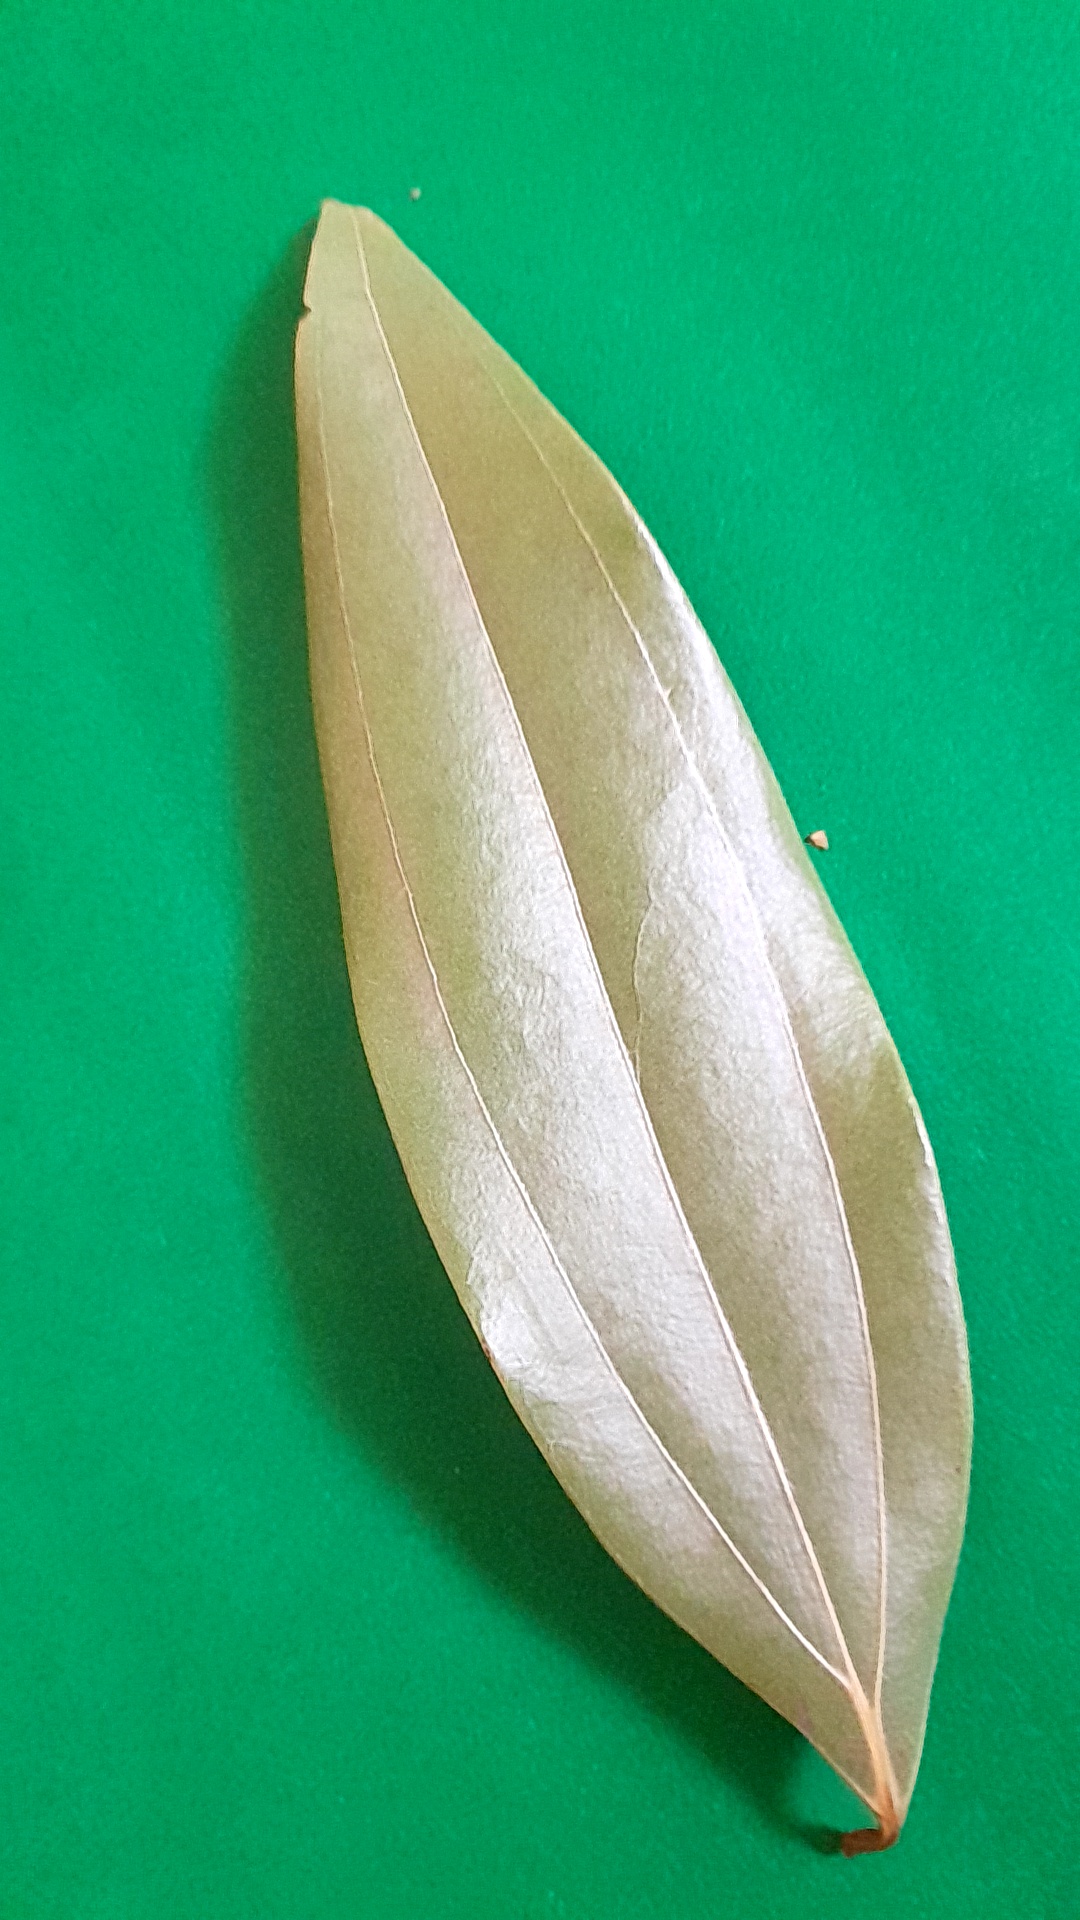
Label: Dry Leaf